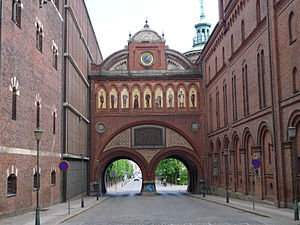
Dipylontårnet på Carlsberg
Portens inderside
Dipylontårnet på Carlsberg eller Dipylon er porten til Ny Carlsberg fra Vesterbro. Porten er tegnet af Vilhelm Dahlerup og opført 1892, den består af to gennemkørsler med klokketårn ovenover. Facaderne er dekorerede, og på portens inderside finder man øverst et persongalleri, der bl.a. tæller Carl Jacobsen, hans hustru og søn, arkitekten, murermesteren og en bryggeriarbejder. Øverst er der et ur og et klokkespil. Bygningen er fredet.